Woburn, Massachusetts

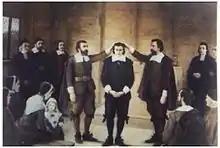
This painting depicts the ordination of Thomas Carter as minister of Woburn, Massachusetts in 1642. To his right is Captain Edward Johnson, the "Father of Woburn." The painting hangs in the Woburn Public Library.

Woburn is a city in Middlesex County, Massachusetts, United States. The population was 40,876 at the 2020 census. Woburn is located north of Boston. Woburn uses Massachusetts' mayor-council form of government, in which an elected mayor is the executive and a partly district-based, partly at-large city council is the legislature. It was the last of Massachusetts' 351 municipalities to refer to members of its city council as "aldermen".